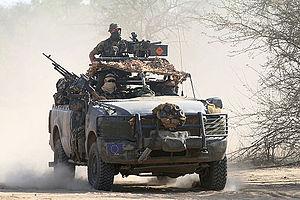
La force de l'Union européenne est un nom générique utilisé pour désigner certaines opérations militaires des forces opérationnelles de l'Union européenne dans le cadre de la Politique de sécurité et de défense commune.